Sebastián Herrera Barnuevo

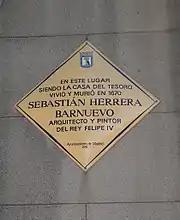
Memorial plaque at Plaza de Oriente, 3 in Madrid

In 1991 a memorial plaque for Herrera was installed at Plaza de Oriente, 3 in Madrid.